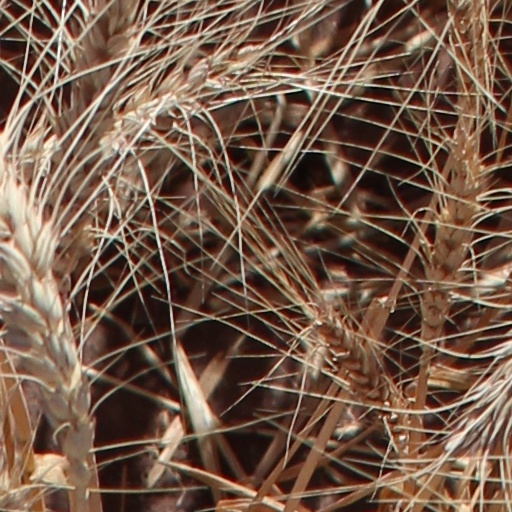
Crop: wheat